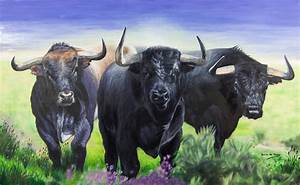
Label: mucca